Stan Webb (rugby league)

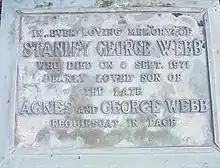
Stan Webb's gravestone at the Birkenhead-Glenfield Cemetery.

Webb then played 11 matches for Devonport scoring 3 tries. After three rounds it was said that he had been “showing excellent form, and is also an improved player as a result of going on the tour”. Two weeks later he moved back into the half back position.